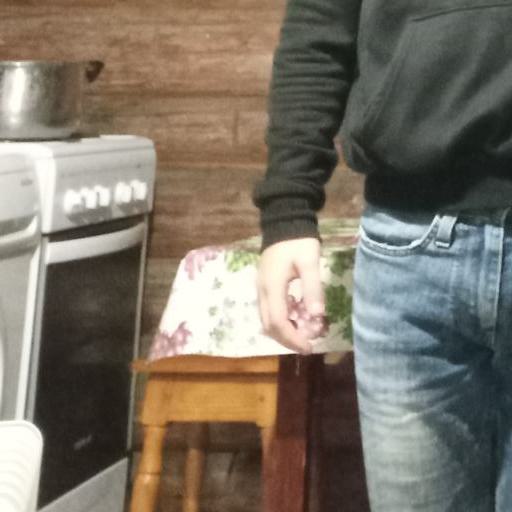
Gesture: no_gesture